Gerringong, New South Wales

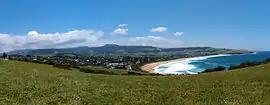
A view of the town from the south

Gerringong is a town located about ten minutes drive south of Kiama, and about twenty minutes north of Nowra in the Illawarra region of New South Wales, Australia in the Municipality of Kiama. At the , Gerringong had a population of 4,165. One theory says that the name derives from an Aboriginal word meaning "fearful place".